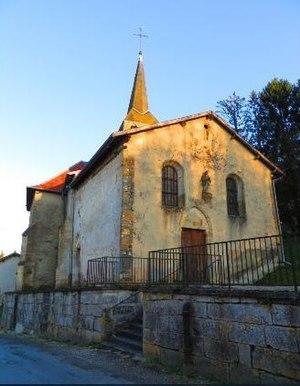
Naives-Rosières L'église Saint Pierre
Naives-Rosières est une commune française située dans le département de la Meuse, en région Grand Est.